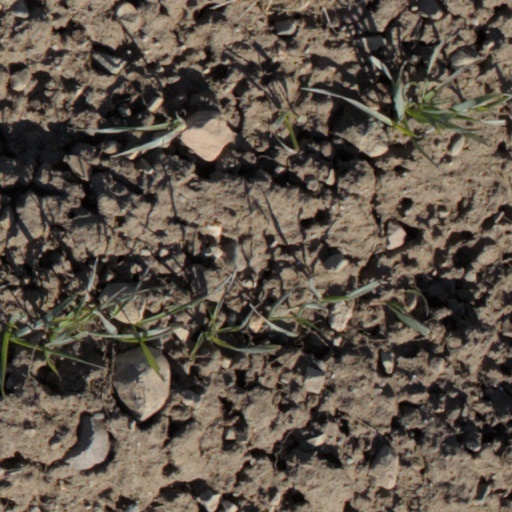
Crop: wheat